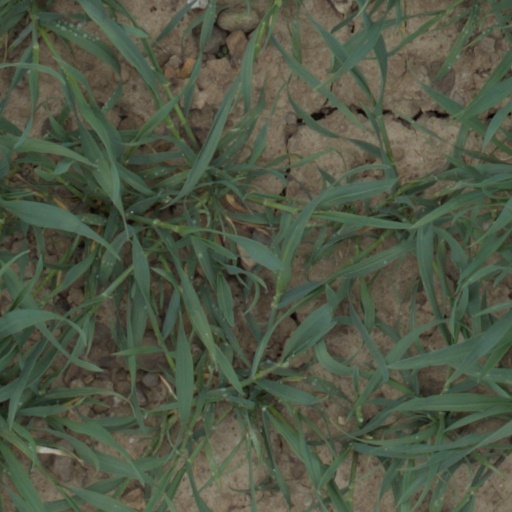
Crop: wheat